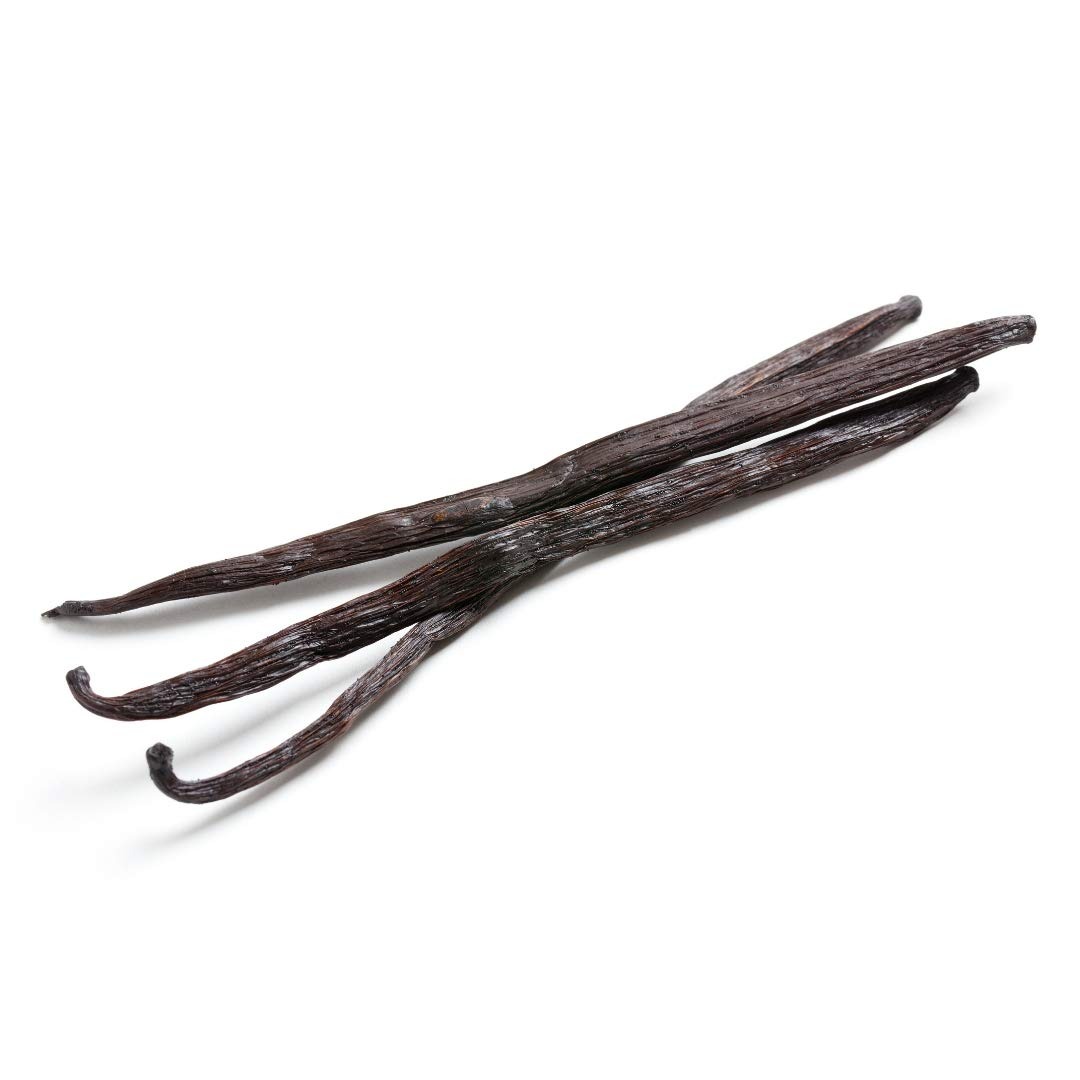
Item Name: Gourmet Vanilla Beans, Whole Grade A Vanilla Pods by Its Delish (3 Ct)
Bullet Point 1: PREMIUM Gourmet Pure Grade A Vanilla Beans
Bullet Point 2: SIZE Approx 17 cm (6-7 inches) long, Three Beans
Bullet Point 3: PURE & FRESH Highest quality with rich aroma, flavor & appearance
Bullet Point 4: AWESOME for cooking or making vanilla extract. Has a sweet floral note in addition to regular vanilla bean flavor
Bullet Point 5: QUALITY Certified Kosher OU Grown in Indonesia Packaged in the USA 100% Natural Shipped to you fresh!
Product Description: <p></p><b>Gourmet Vanilla Beans, Whole Grade A Vanilla Pods by Its Delish </b> <p></p> Vanilla is an orchid, and the beans are the fruit of the orchid. There's nothing quite like the gourmet vanilla beans to make your desserts stand out. Gourmet vanilla beans are primarily used in desserts like creme brulee, vanilla ice cream, cakes, cookies and custards. They can also be used for more savory recipes, smoothies, dressings, and glazes. Bon Appetit! <p></p><b>About It's Delish!</b> <p></p>It's Delish was established in 1992 and is located in North Hollywood, California. It's Delish is a food manufacturer and distributor who produces over 500 gourmet food products including licorice, sour belts, taffies, caramels, Jordan almonds, chocolates, nuts, fruits, trail mixes, spices, and the spice blends. It's Delish also produces organics and all natural products. We give you the opportunity to order from the factory direct!<p></p>It’s Delish! prides itself on the four pillars that are at the foundation of everything we do.<p></p>Innovation Quality Value Service
Value: 1.0
Unit: Count

Price: 28.99